Libertarian Left (Chile)

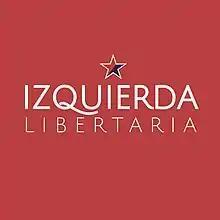
Logo of the Libertarian Left (March–October 2020)

Izquierda Libertaria was one of the organizations that founded the Frente Amplio ("Broad Front"), appearing in the 2017 Chilean general election where they obtained a seat for the 13th district with Gael Yeomans, and in the regional board of Tarapacá with Pablo Zambra Venegas.